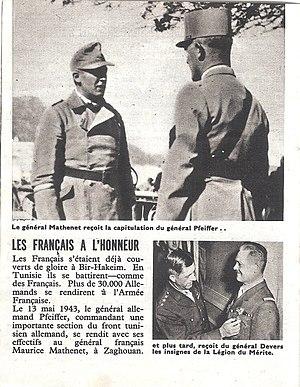
Cette illustration est extraite d’un fascicule de 30 pages, mesurant 102×132 mm (en fait, 4 pouces par 5 pouces et 3/16), intitulé «
La campagne de Tunisie, également connue sous le nom de bataille de Tunisie, est un ensemble de batailles de la Seconde Guerre mondiale qui ont lieu en Tunisie entre le 17 novembre 1942 et le 13 mai 1943. Elles opposent les forces de l'Allemagne nazie et de l'Italie fasciste aux forces alliées composées de 130 000 soldats britanniques, de 95 000 soldats américains et d'environ 75 000 soldats français et coloniaux de l'armée d'Afrique et des Forces françaises libres.